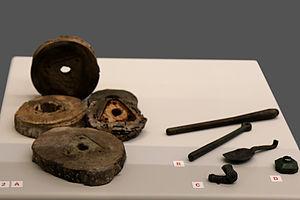
Vestiges du vaisseau le Grand-Saint-Antoine ayant apporté la peste à Marseille en 1720 (poulie, battant de cloche, cendres...).
Le Grand Saint Antoine est le navire qui apporta la peste à Marseille en 1720, épidémie qui se propagea à toute la Provence, le Languedoc et le Comtat Venaissin, faisant entre 90 000 et 120 000 morts en Provence sur une population de 400 000 habitants environ.
Le musée d'histoire de Marseille est un musée consacré à l'histoire de la ville de Marseille. Fondé en 1983, il a été entièrement rénové et a rouvert le 14 septembre 2013 à l'occasion de Marseille-Provence 2013.